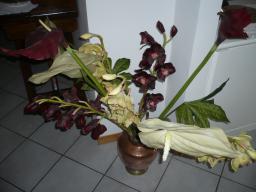
Label: Background_without_leaves